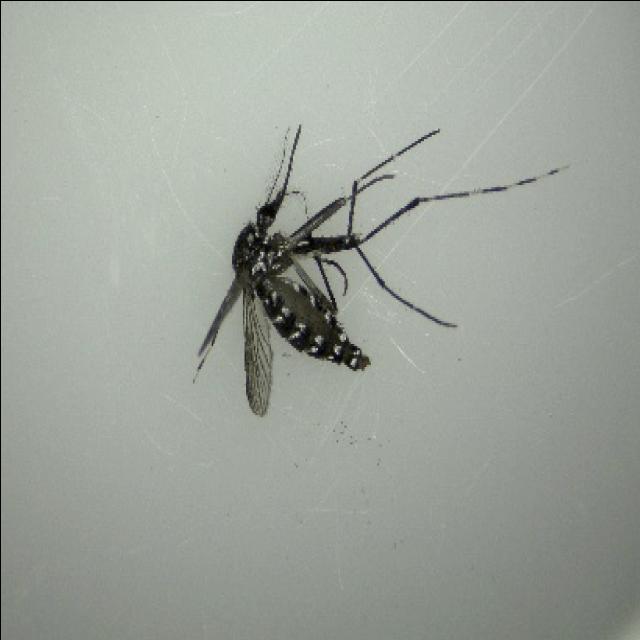
Species: aedes_albopictus